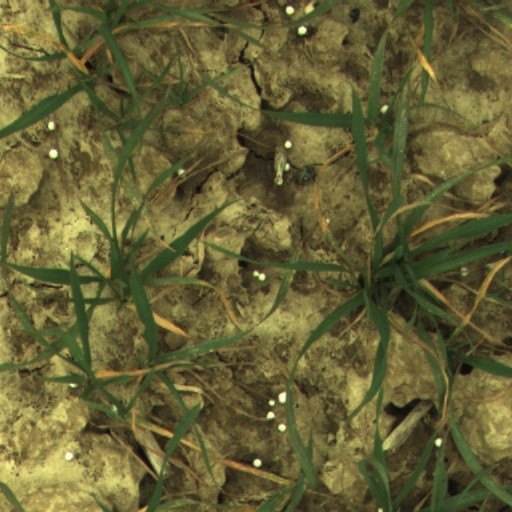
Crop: wheat